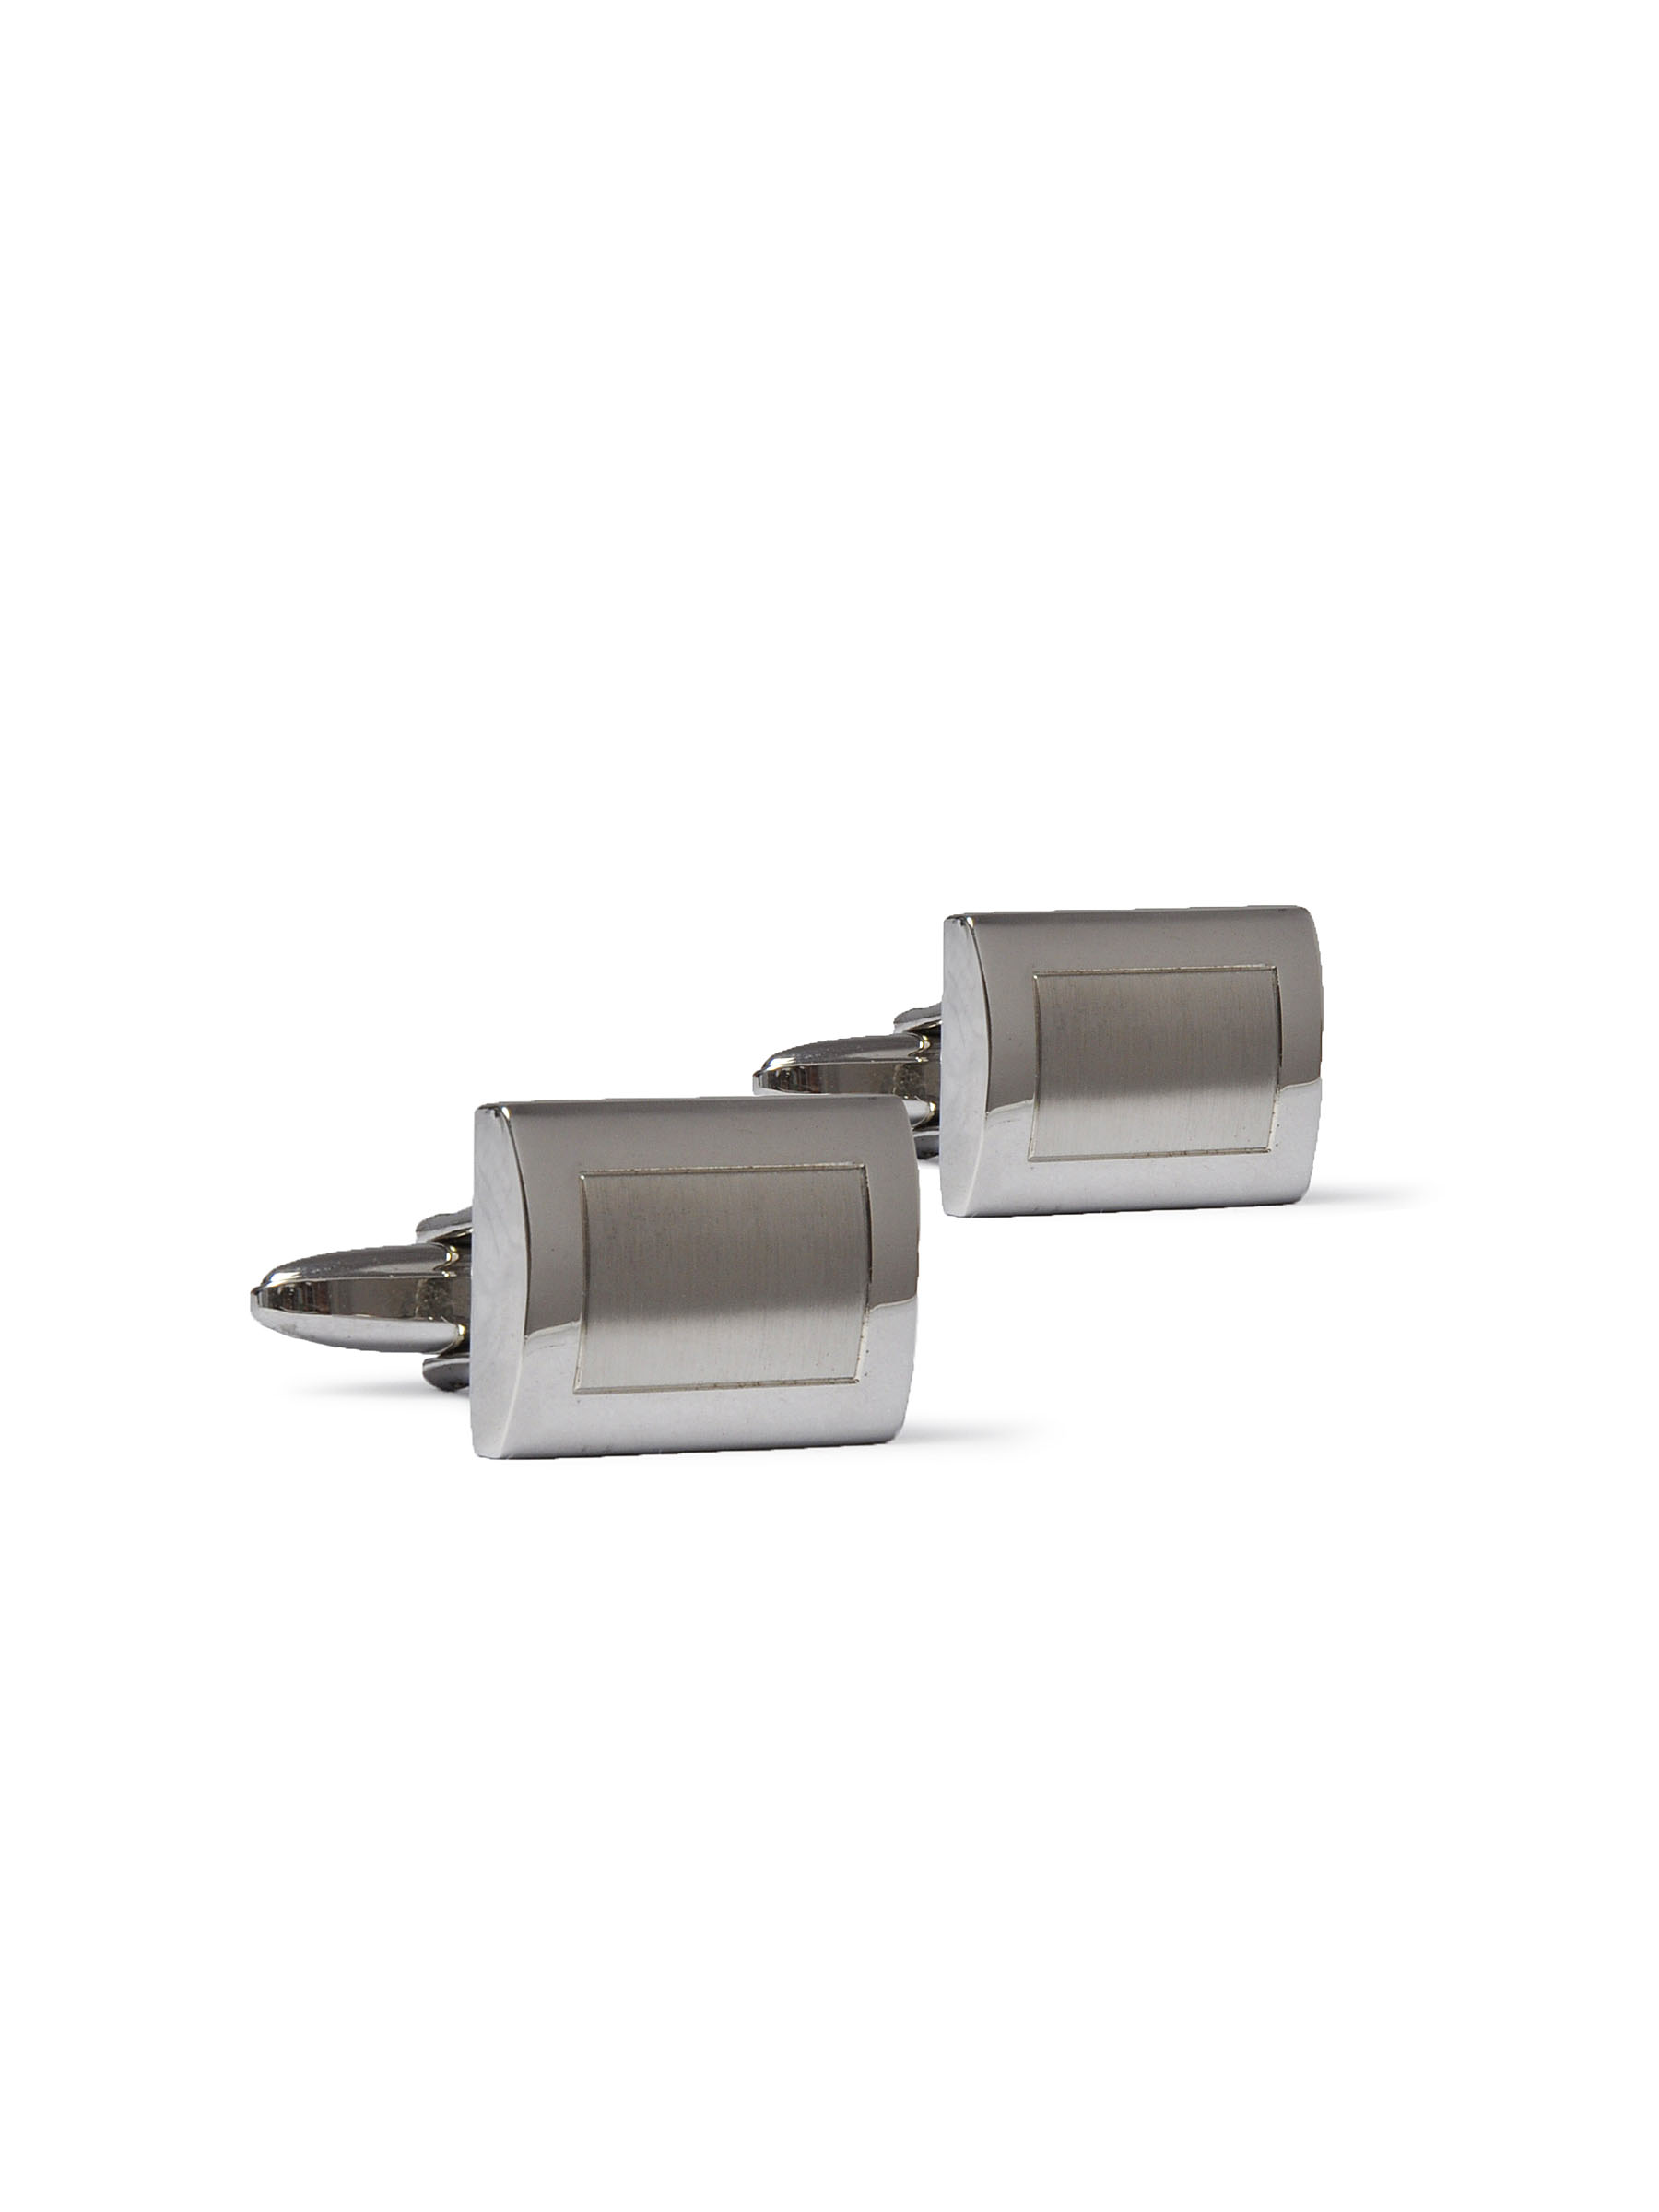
Belmonte Men Bright Assorted Steel Cufflinks
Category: Accessories / Cufflinks / Cufflinks
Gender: Men
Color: Steel
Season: Fall 2011
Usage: Formal